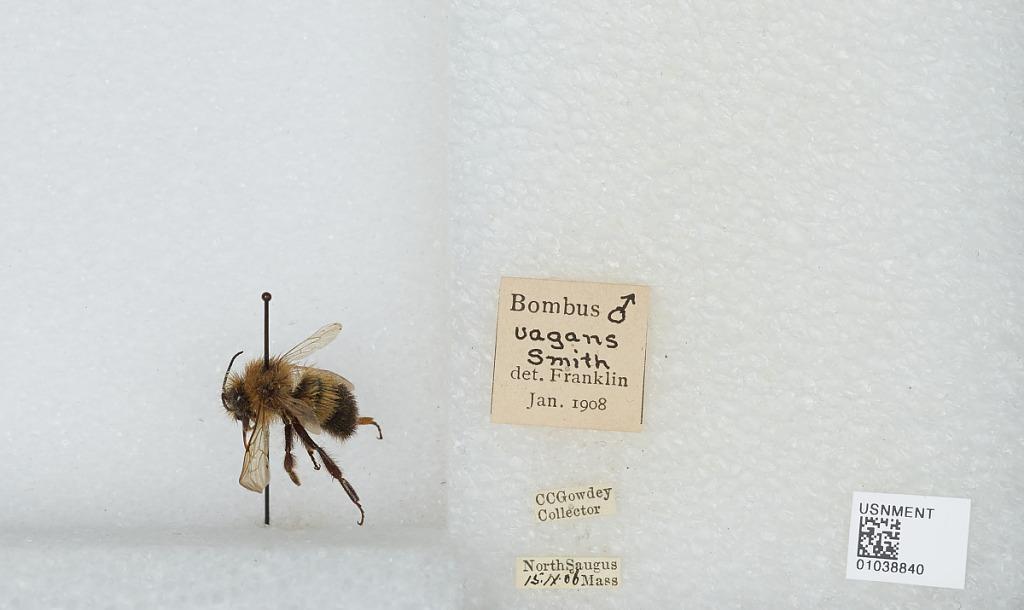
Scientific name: Bombus (Pyrobombus) vagans vagans Smith
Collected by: C. Gowdey
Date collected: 1906-9-15
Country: United States
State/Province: Massachusetts
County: Essex
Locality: North Saugus
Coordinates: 42.495, -71.0206
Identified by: Franklin